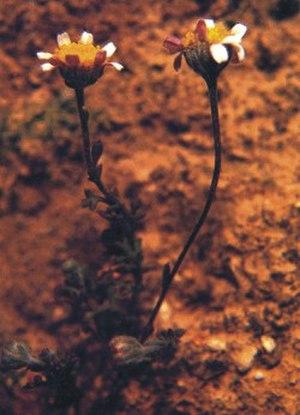
D'après les spécialistes de l'IUCN/SSC, c'est une des espèces les plus menacées de la flore insulaire méditerranéenne. Italiano: In accordo con gli specialisti della IUCN/SSC questa è una delle specie più minacciate della flora insulare mediterranea.